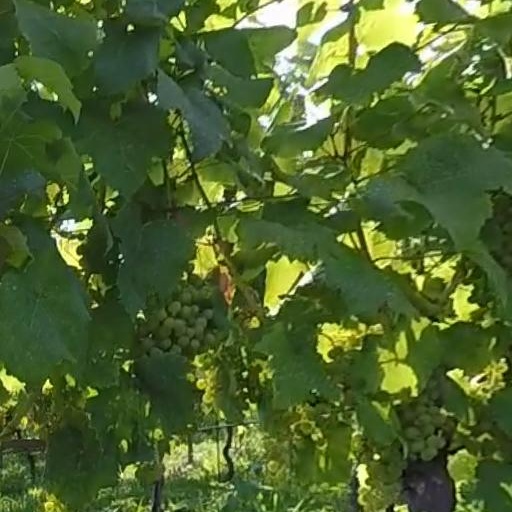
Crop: grape